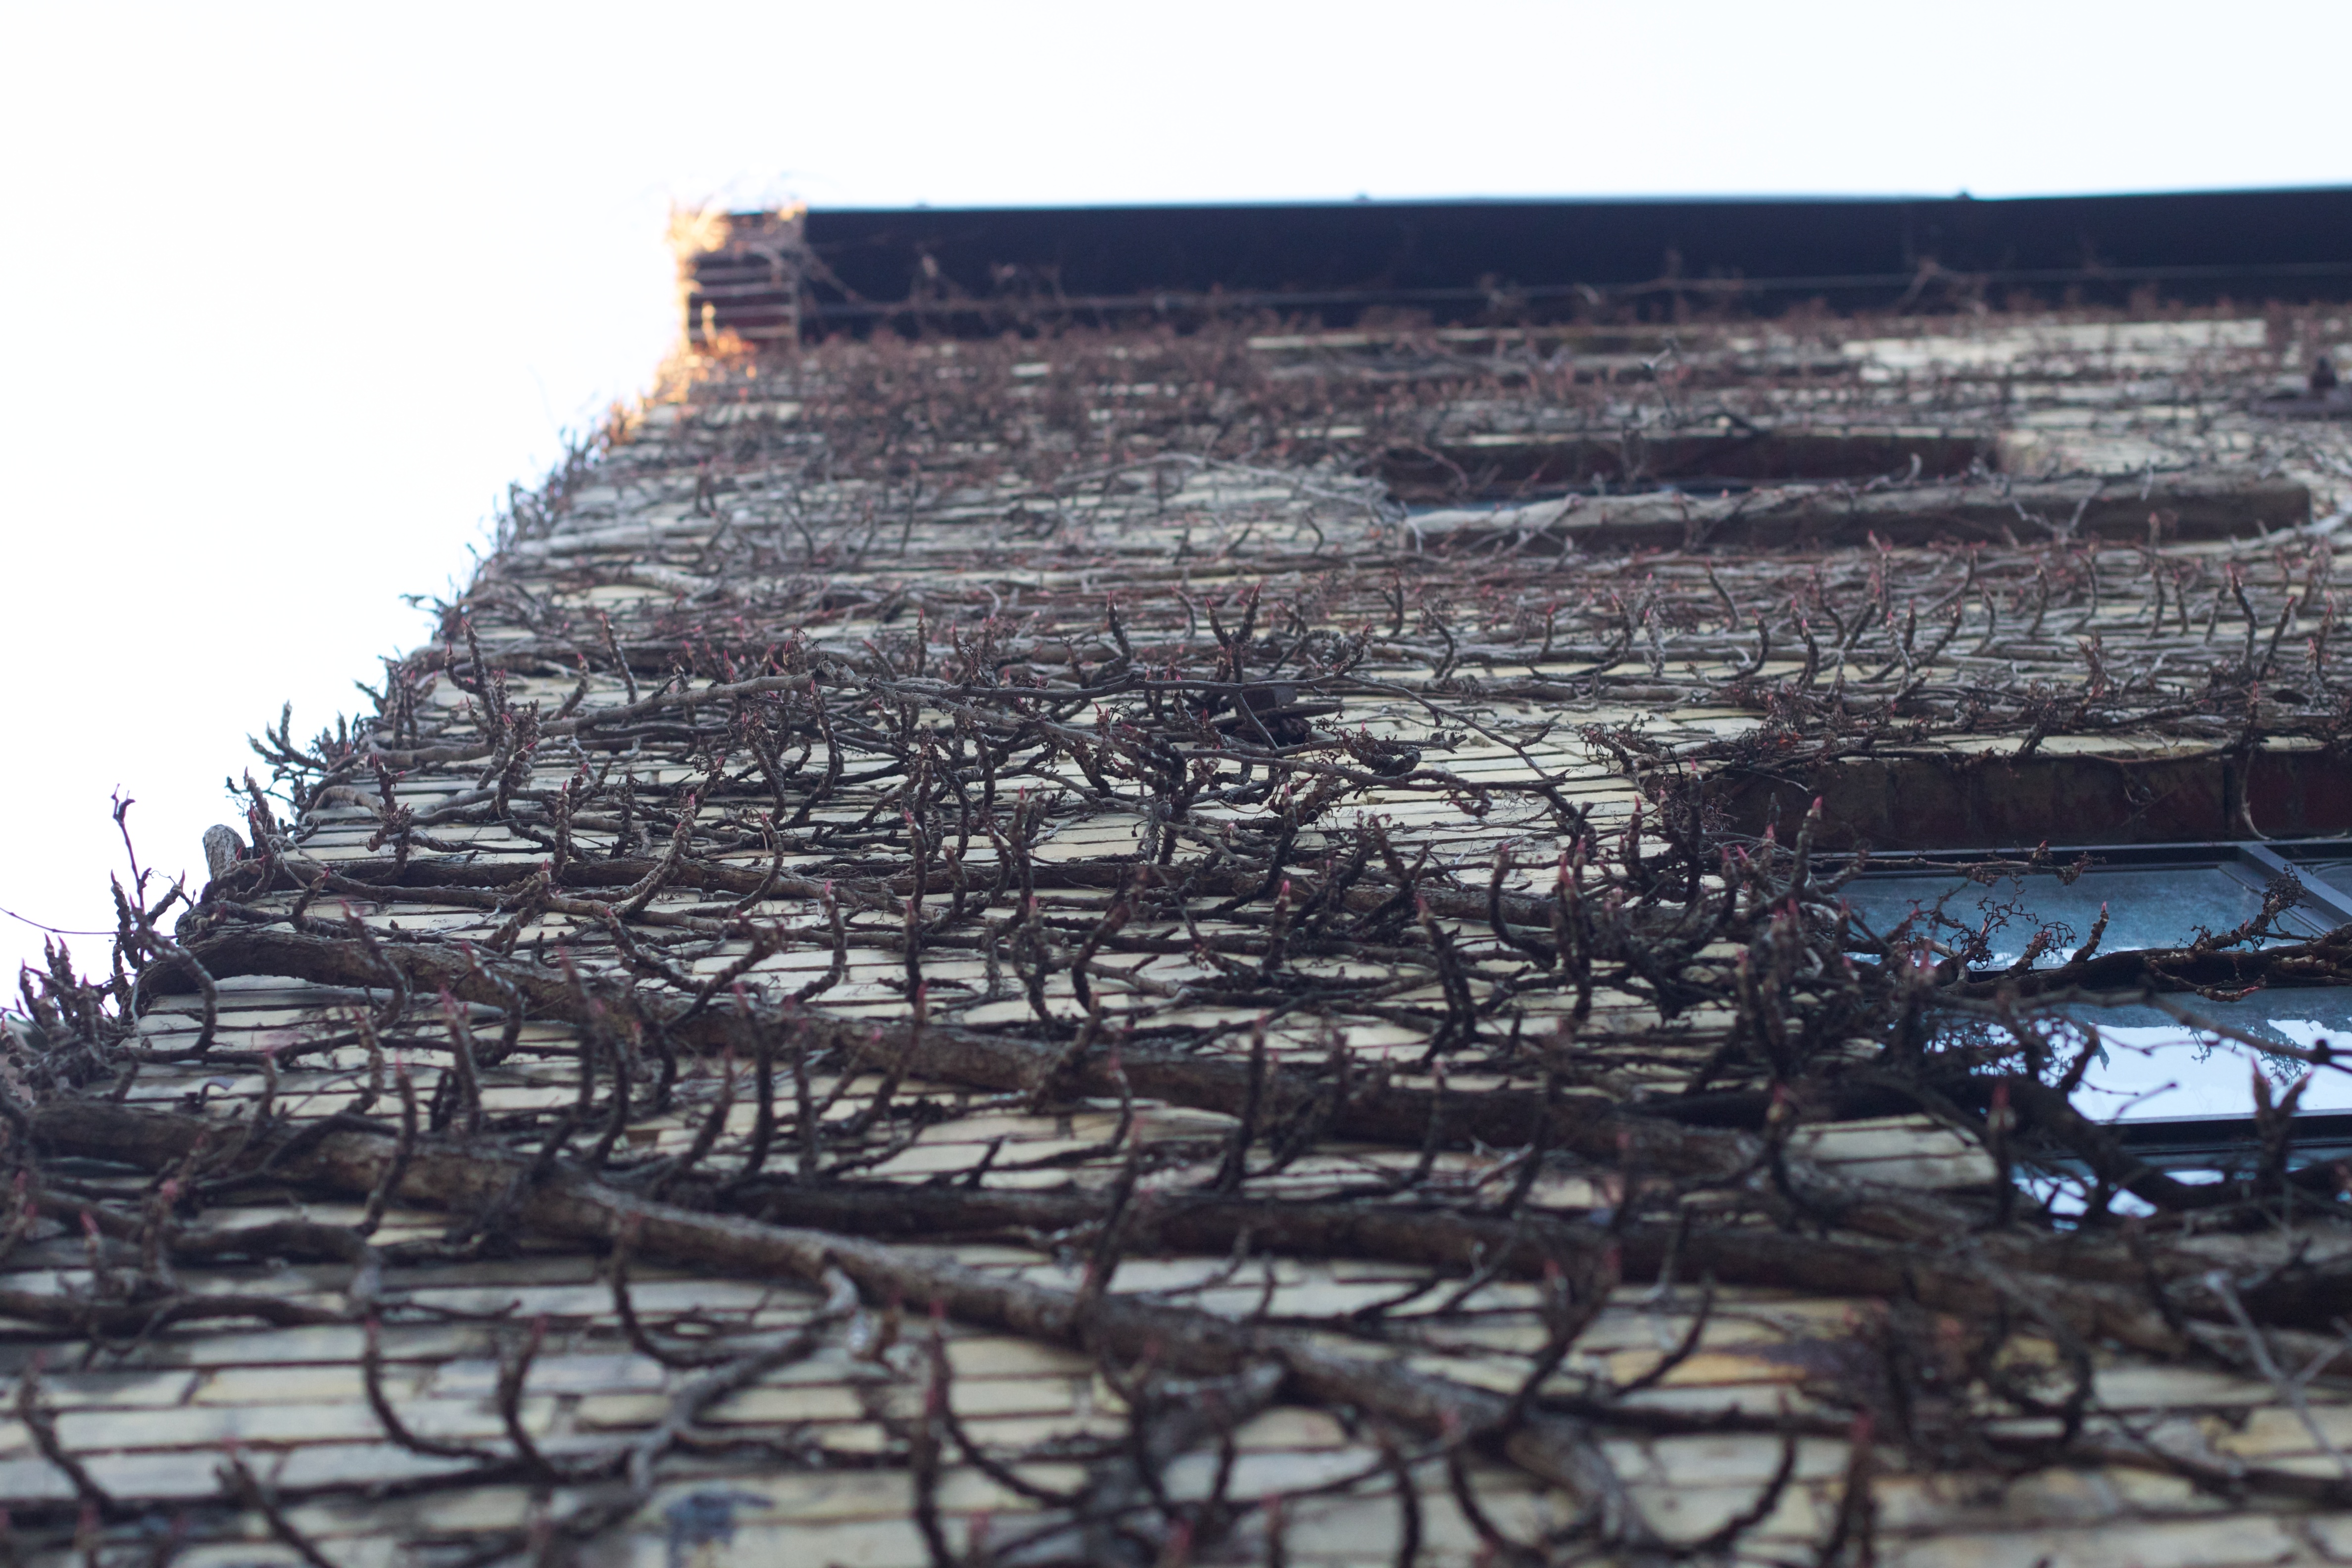
structure, roof, stadium, arena, sport venue